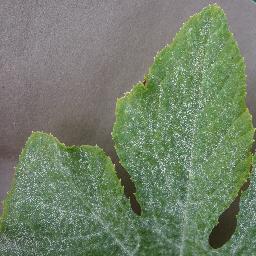
Label: Squash___Powdery_mildew